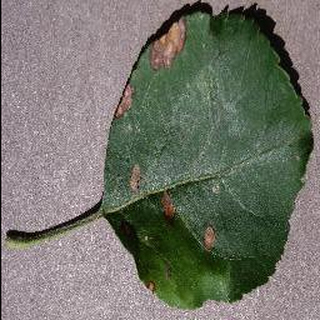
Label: apple_black_rot